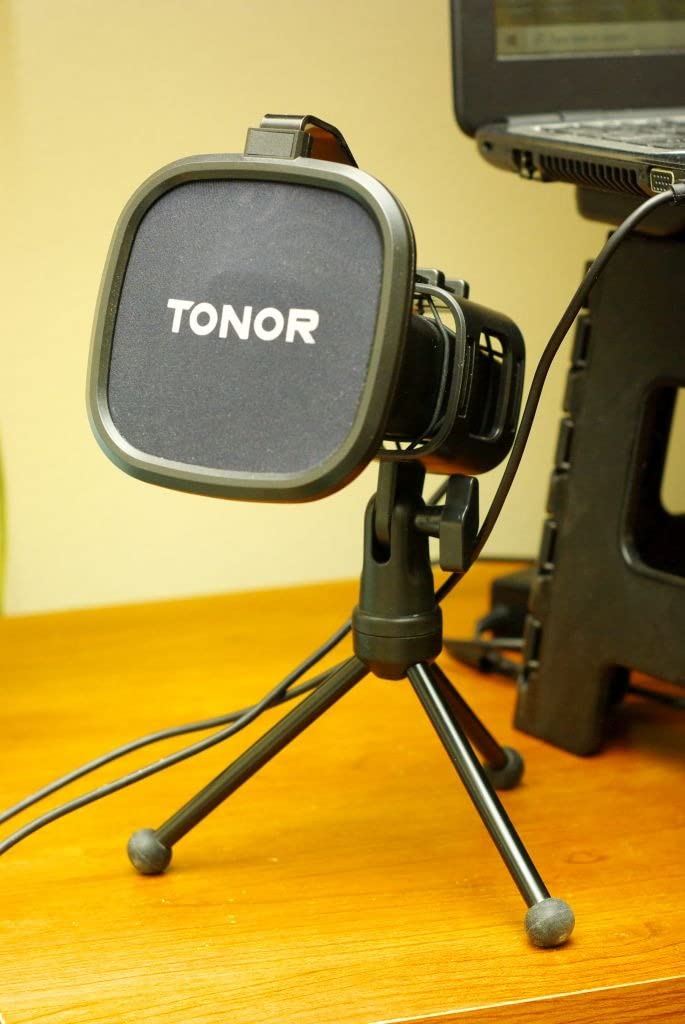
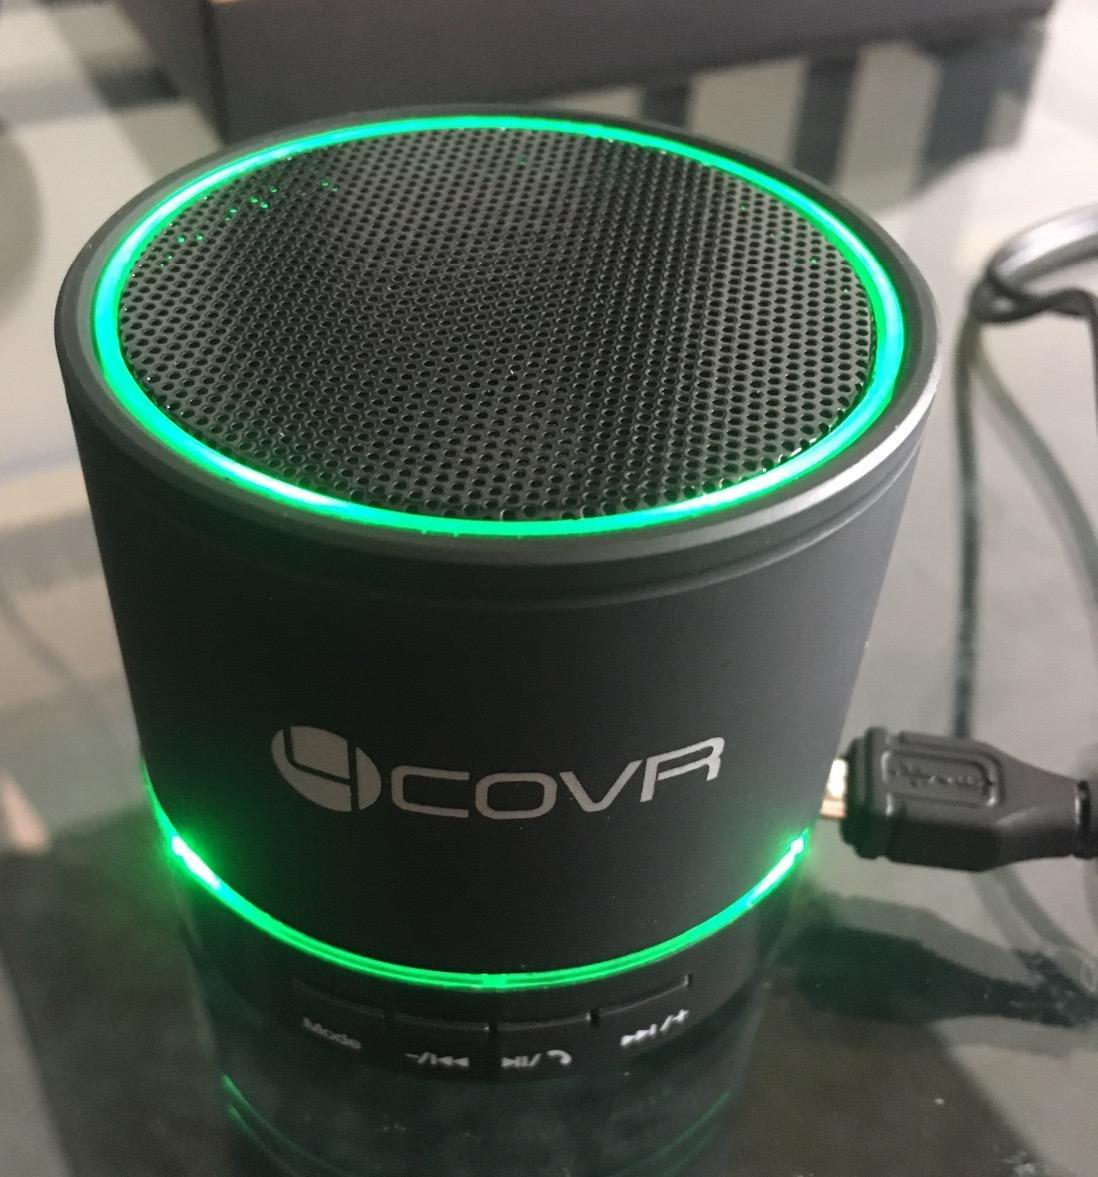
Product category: microphone
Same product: no